Question: Please indicate a possible affordance area of the surfboard that can be used for carrying
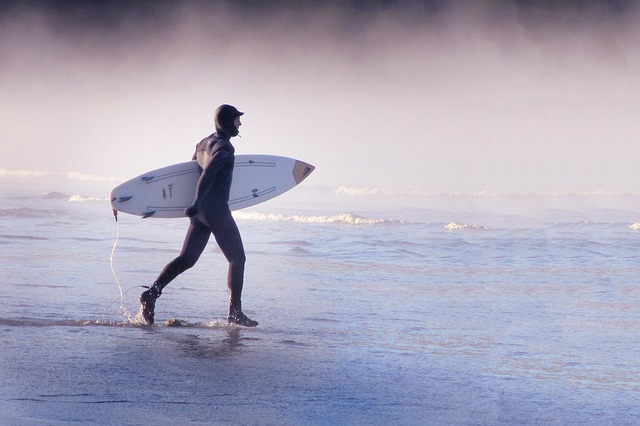
Answer: [113.5, 154, 314.5, 218]